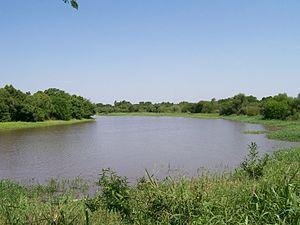
La province du Chaco est une subdivision de l'Argentine située au nord du pays. Elle est bordée à l'ouest par les provinces de Salta et de Santiago del Estero, au sud par celle de Santa Fe, au sud-est par celle de Corrientes et par le Paraguay et à l'est et au nord par la province de Formosa.